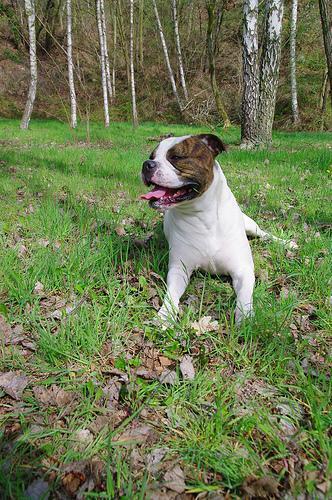
american bulldog